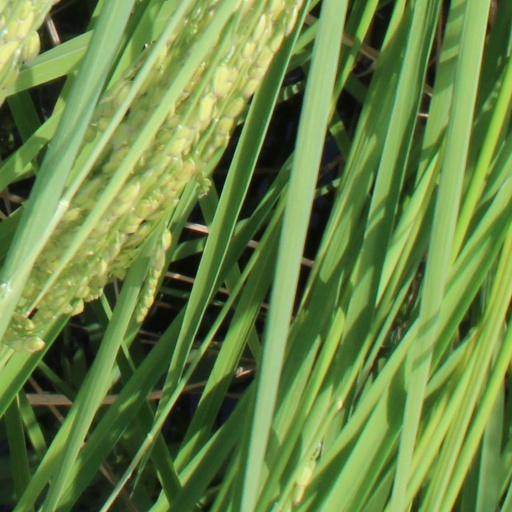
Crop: rice